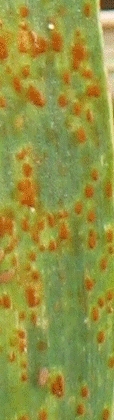
Label: Wheat___Brown_Rust